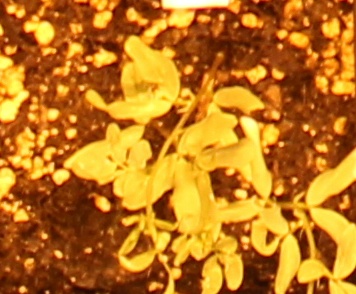
Label: Lentil